Outline of Armenia

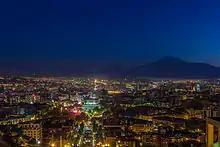
Nighttime view of Yerevan in September 2013

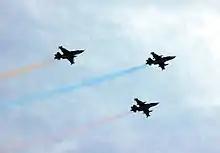
Armenian Air Force Su-25's during a military parade in Yerevan.

Ministry of Foreign Affairs: Minister of Foreign Affairs, Ararat Mirzoyan